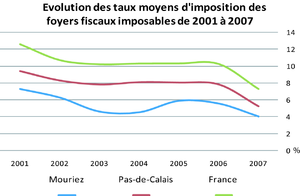
Comparaison entre les évolutions des taux moyens d'imposition des foyers fiscaux imposables de 2001-2007 pour la commune de Mouriez, le département du Pas-de-Calais et la France.
Mouriez est une commune française située dans le département du Pas-de-Calais en région Hauts-de-France.